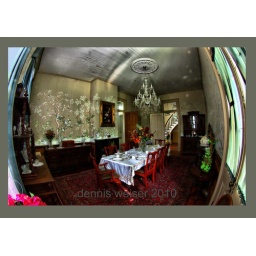
the wall paper conveyed elegance to the dining room. The kitchen of course was housed in a separate building.